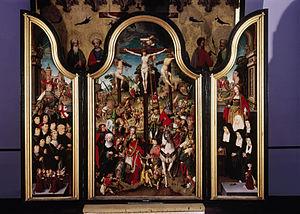
Le Maître de Delft est un maître anonyme peintre du gothique tardif actif dans le Nord des Pays-Bas entre 1490 et 1520 environ, nommé ainsi d'après un tableau commandé par le maire de Delft.